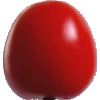
Label: Tomato 4